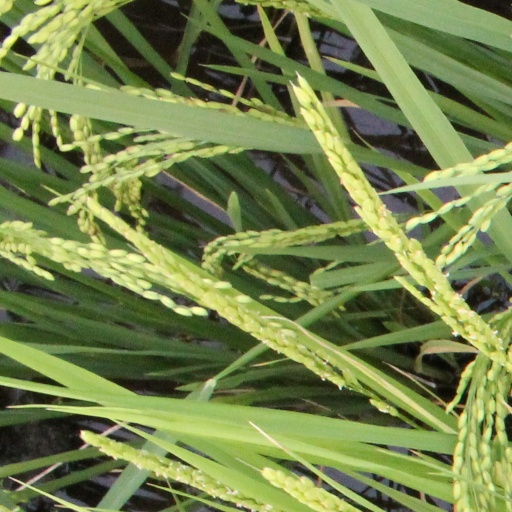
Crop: rice